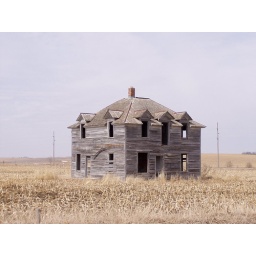
house in corn field